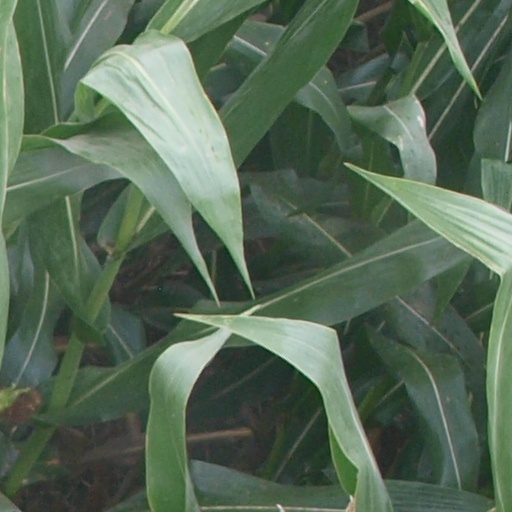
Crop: maize; corn